2022–23 UEFA Futsal Champions League

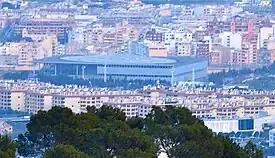
The Palma Arena in Palma de Mallorca hosted the final.

The 2022–23 UEFA Futsal Champions League was the 37th edition of Europe's premier club futsal tournament, and the 22nd edition organized by UEFA. It was also the fifth edition since the tournament was rebranded from "UEFA Futsal Cup" to UEFA Futsal Champions League. The final tournament took place at the Palma Arena in Palma de Mallorca, Spain on 5–7 May 2023.